Irvington Terrace Historic District

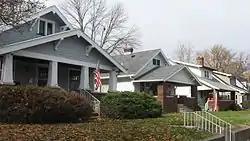
Webster Avenue in Irvington Terrace, November 2011

Irvington Terrace Historic District is a national historic district located at Indianapolis, Indiana. It encompasses 578 contributing buildings and 9 contributing sites in a planned residential section of Indianapolis. The district developed between about 1895 and 1959, and includes representative examples of Tudor Revival, Colonial Revival, and Bungalow / American Craftsman style residential architecture.